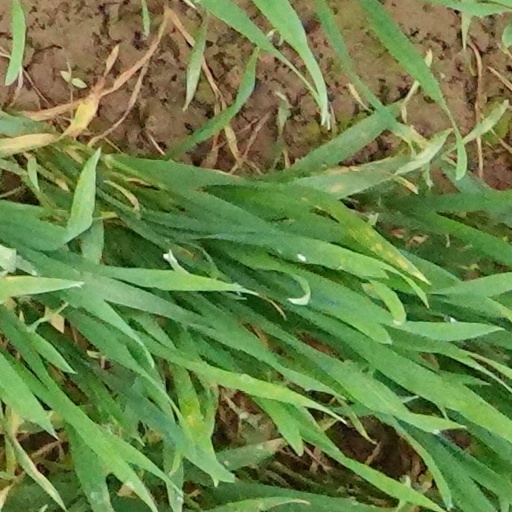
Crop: wheat